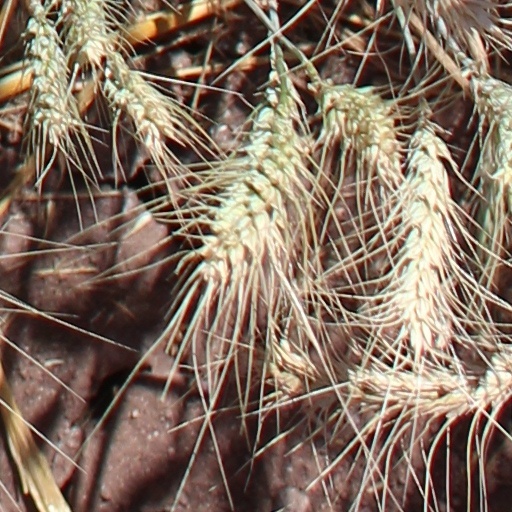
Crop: wheat